Ayelet Shaked

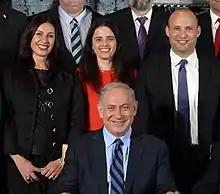
19 May 2015: Shaked (middle centre) as Minister of Justice, next to Miri Regev (left) as Minister of Culture and Naftali Bennett (right) as Minister of Education, above Benjamin Netanyahu (lower centre) as Prime Minister of Israel.

In June 2014, Shaked posted an article by the late Israeli writer Uri Elitzur on Facebook. The Facebook post was variously described in the media as calling Palestinian children "little snakes" and appearing to justify mass punishment of Palestinians. Based upon the Facebook post, the then Turkish Prime Minister Recep Tayyip Erdoğan said that Shaked's mindset was no different from Adolf Hitler's. Israeli Prime Minister Benjamin Netanyahu condemned Erdoğan's comments, stating "Erdogan's anti-Semitic comments profaned the memory of the Holocaust." The leader of Israeli leftist Meretz party, Zehava Gal-On, suggested that "because of the presidential election Erdoğan has lost control." Shaked stated that her post was portrayed falsely in the media, especially in that the article was presented as her own words rather than Elitzur's. She said, "I refer specifically to 'Daily Beast' writer Gideon Resnick, who so misrepresented the facts in one of my recent Facebook posts, one has to wonder if his hatred for my country hasn’t rendered him outright useless to his website and his readers."